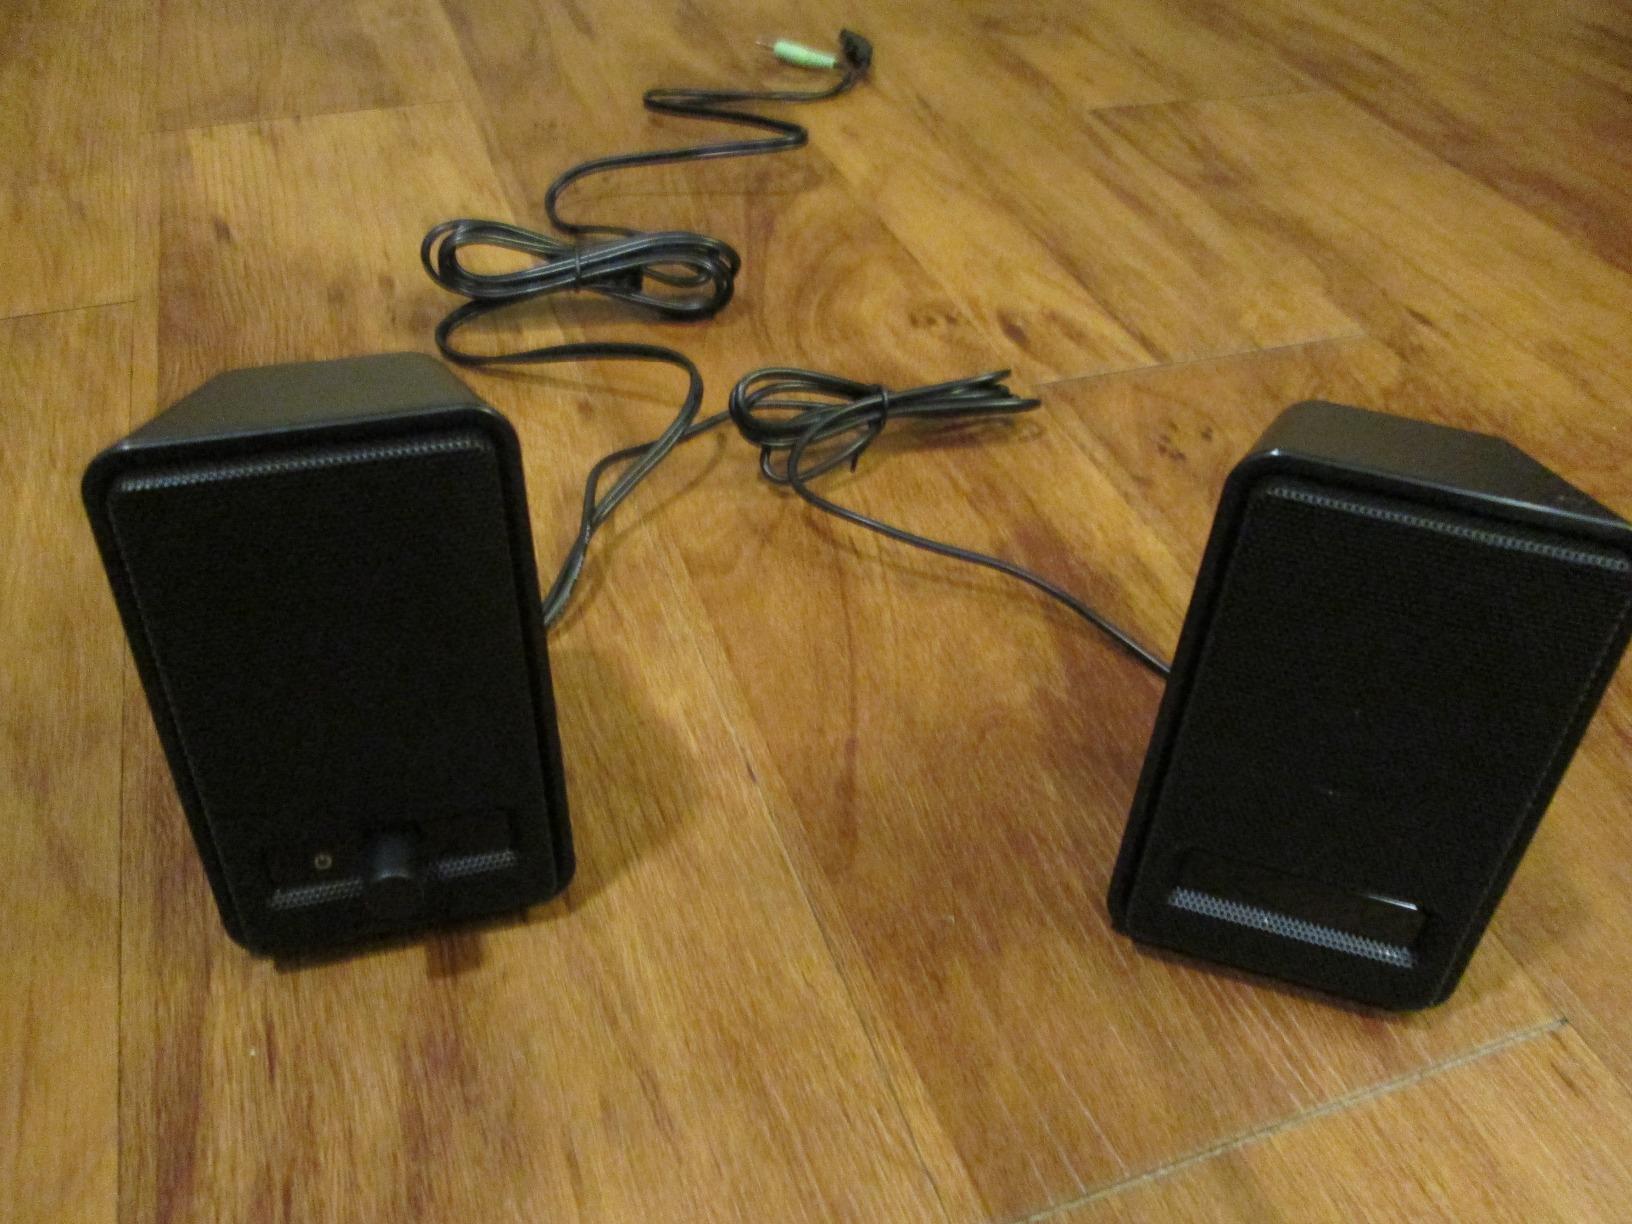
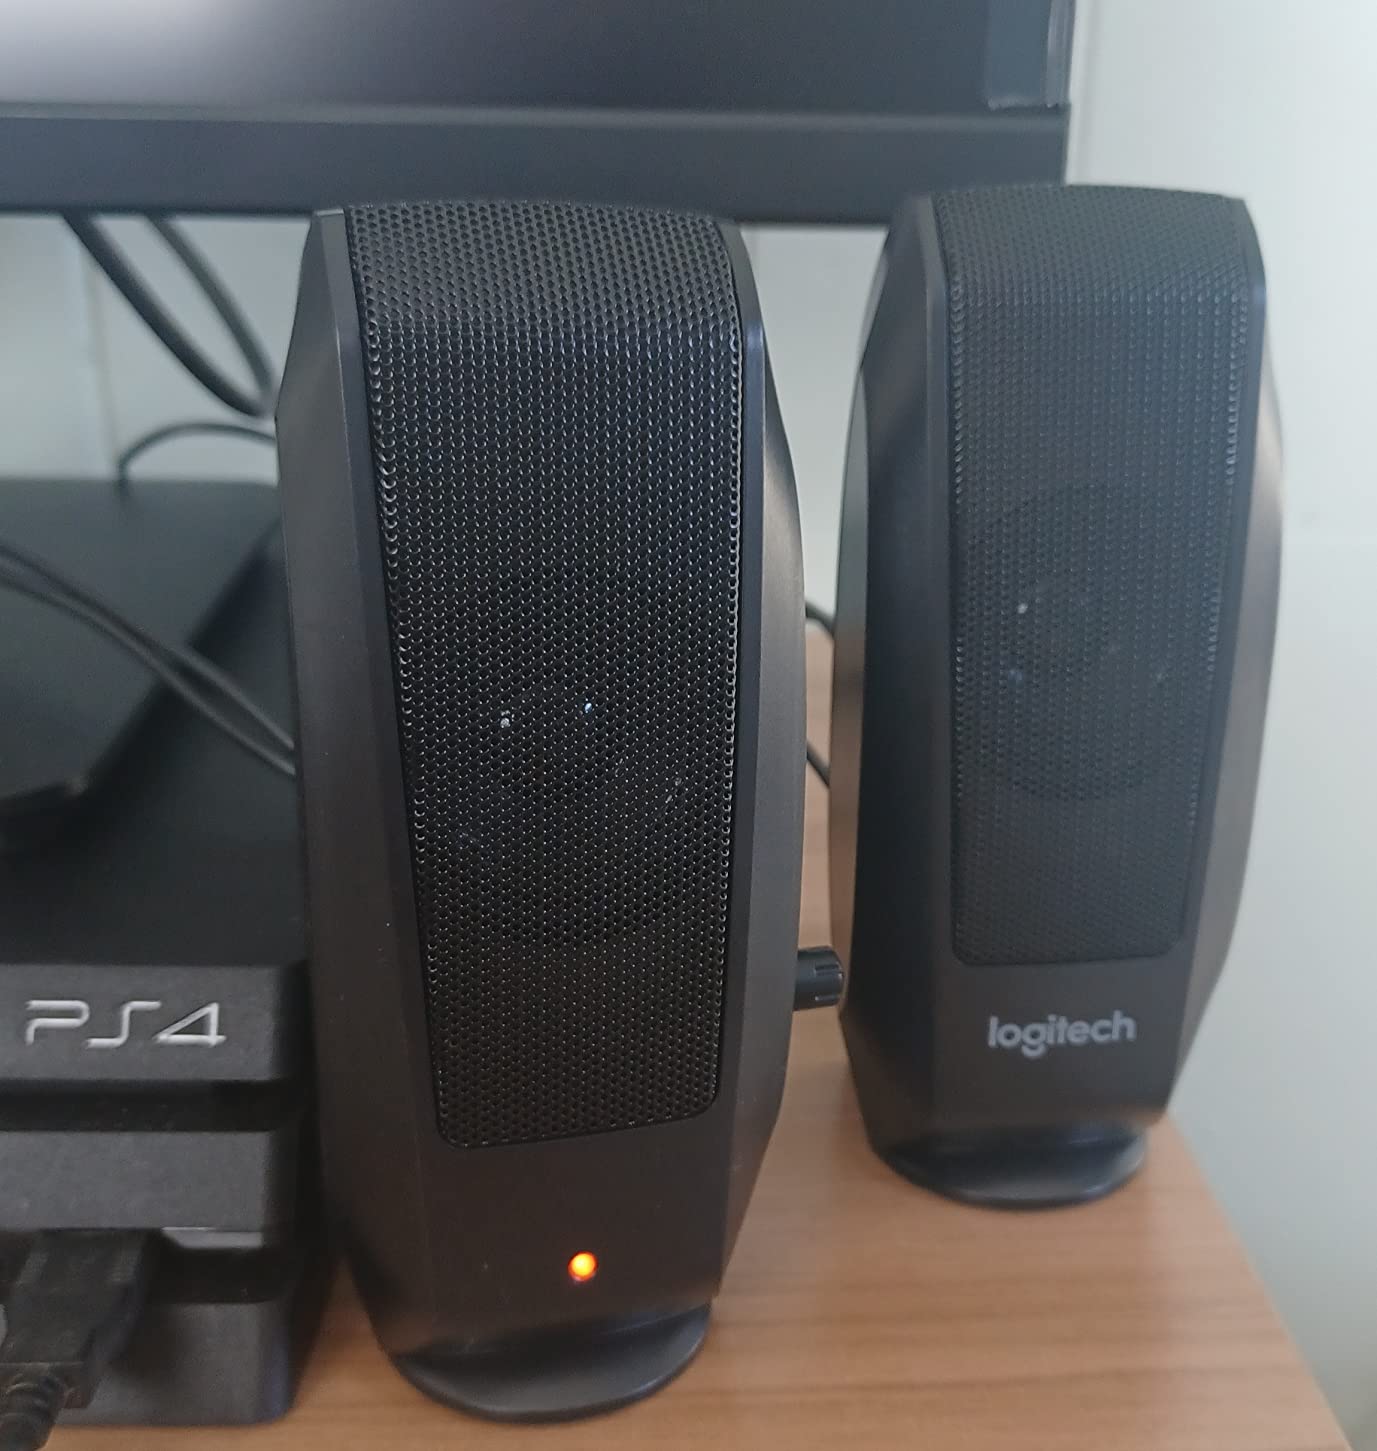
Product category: speaker
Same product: no